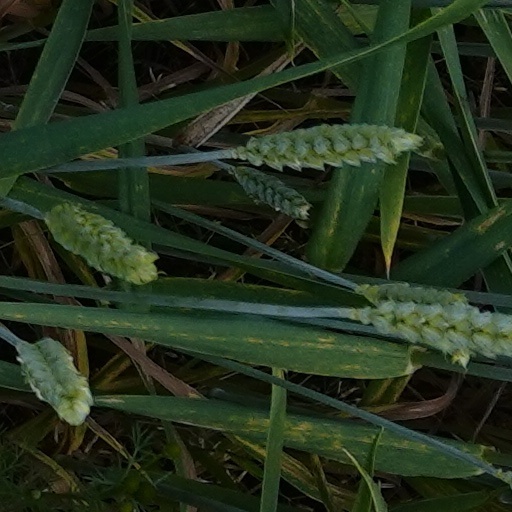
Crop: wheat